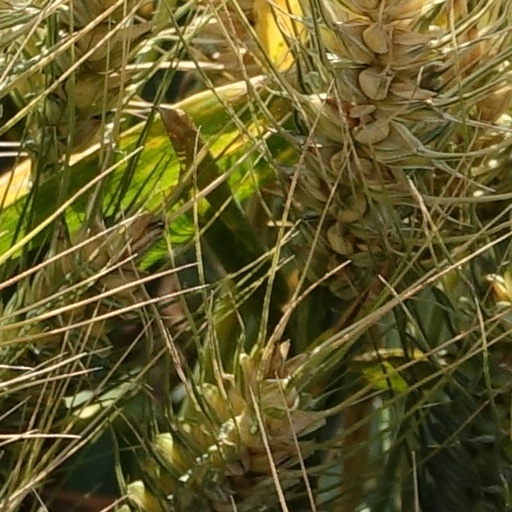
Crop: wheat